David Eduard Steiner

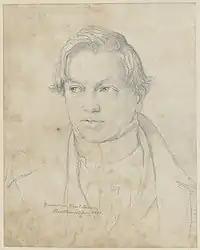
David Eduard Steiner, lithograph (1838)

David Eduard Steiner (7 April 1811, Winterthur – 5 April 1860 also in Winterthur) was a Swiss painter.